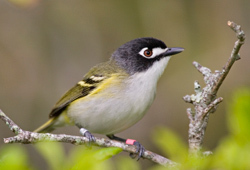
a small bird with green hues and a black face and beak.
this is a bird with a white belly, yellow wing and a black head.
bird has gray and yellow wings and a white breastfabulous looking white breast complimented by yellowish wing bars. a strong sharp but, small beak with a beautiful black crown
this small white breasted bird has a tiny black beak and yellow wings.
this bird has wings that are black and yellow and has a white belly
this bird has wings that are brown and yellow and has a white belly
this bird is white, yellow, and black in color, with a sharp black beak.
this bird has a black crown, yellow and black primaries, and a white belly.
this bird is slightly colors, with a white breast and belly, a black crown and nape that gradually transforms into yellow back and wings. the beak is short, straight, and pointed.
Species: Black Capped Vireo